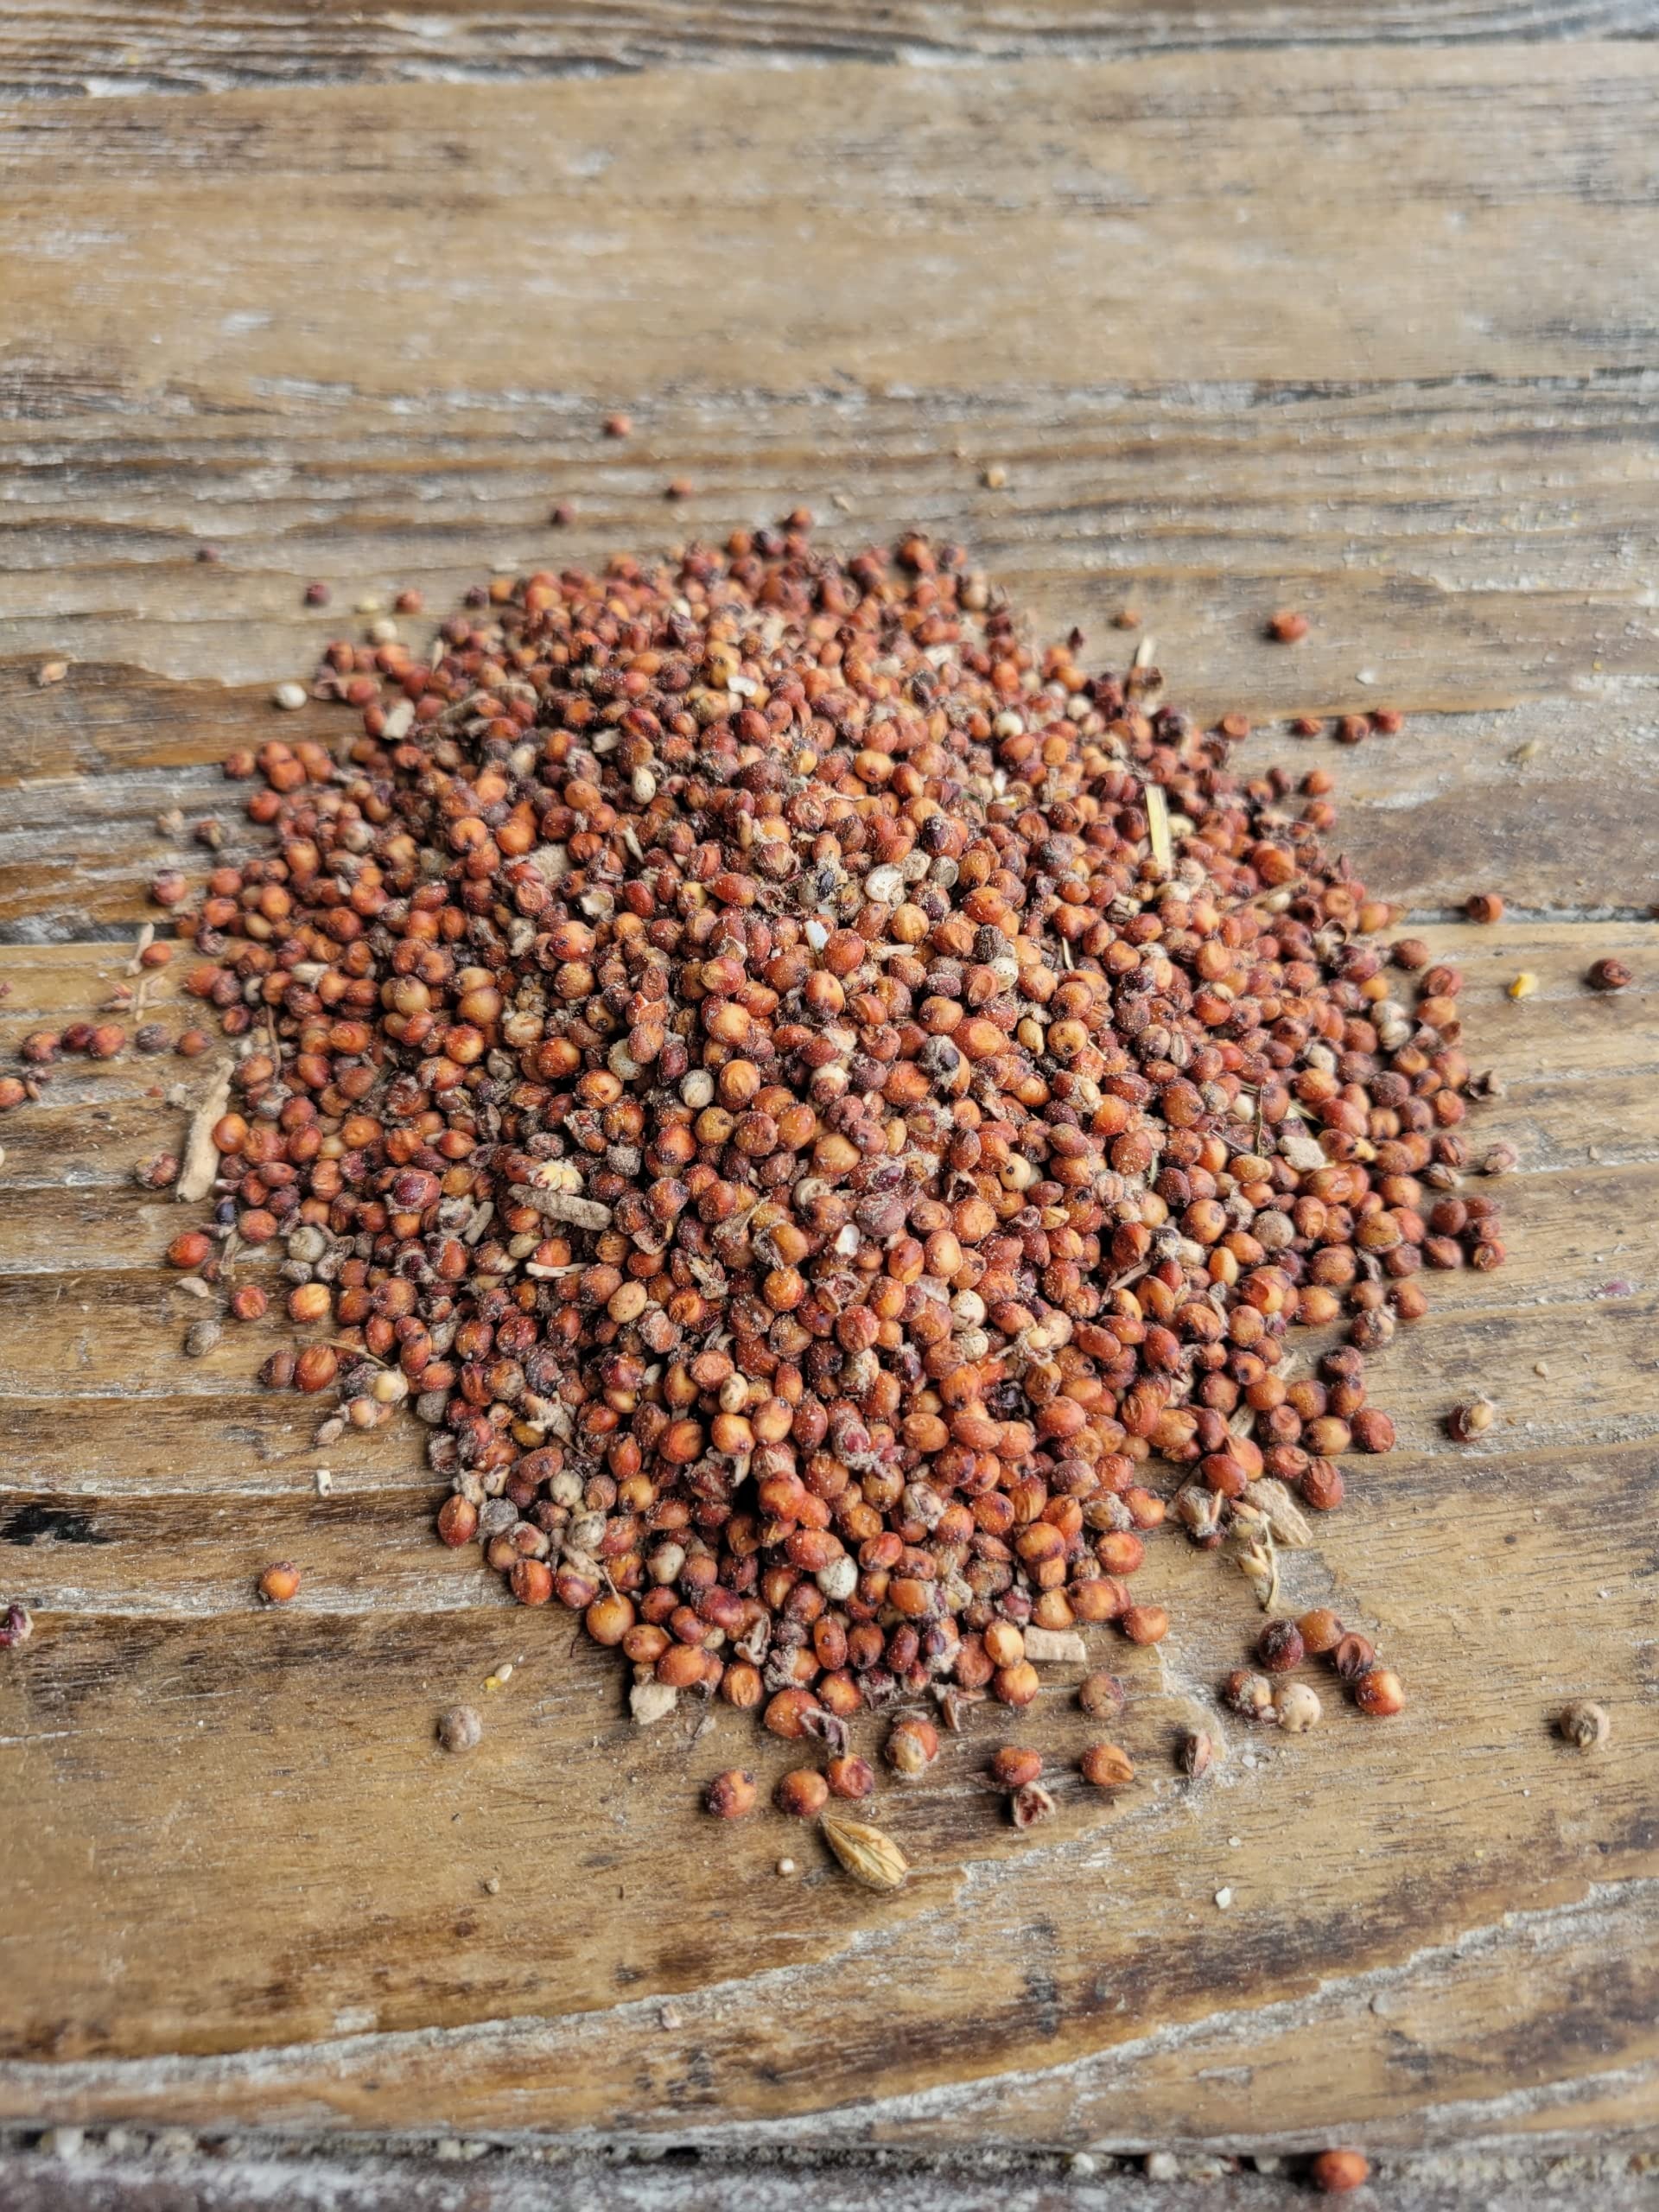
Item Name: Milo, Red Sorghum 25 lb
Product Description: Milo, Red Sorghum
Value: 400.0
Unit: Ounce

Price: 41.99